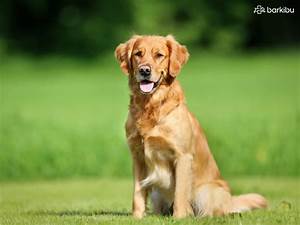
Label: dog